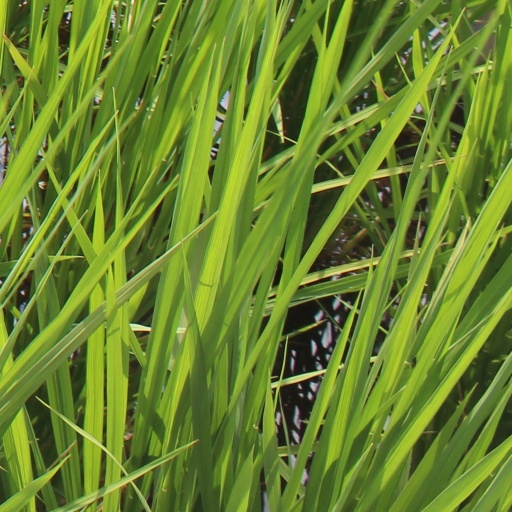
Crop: rice